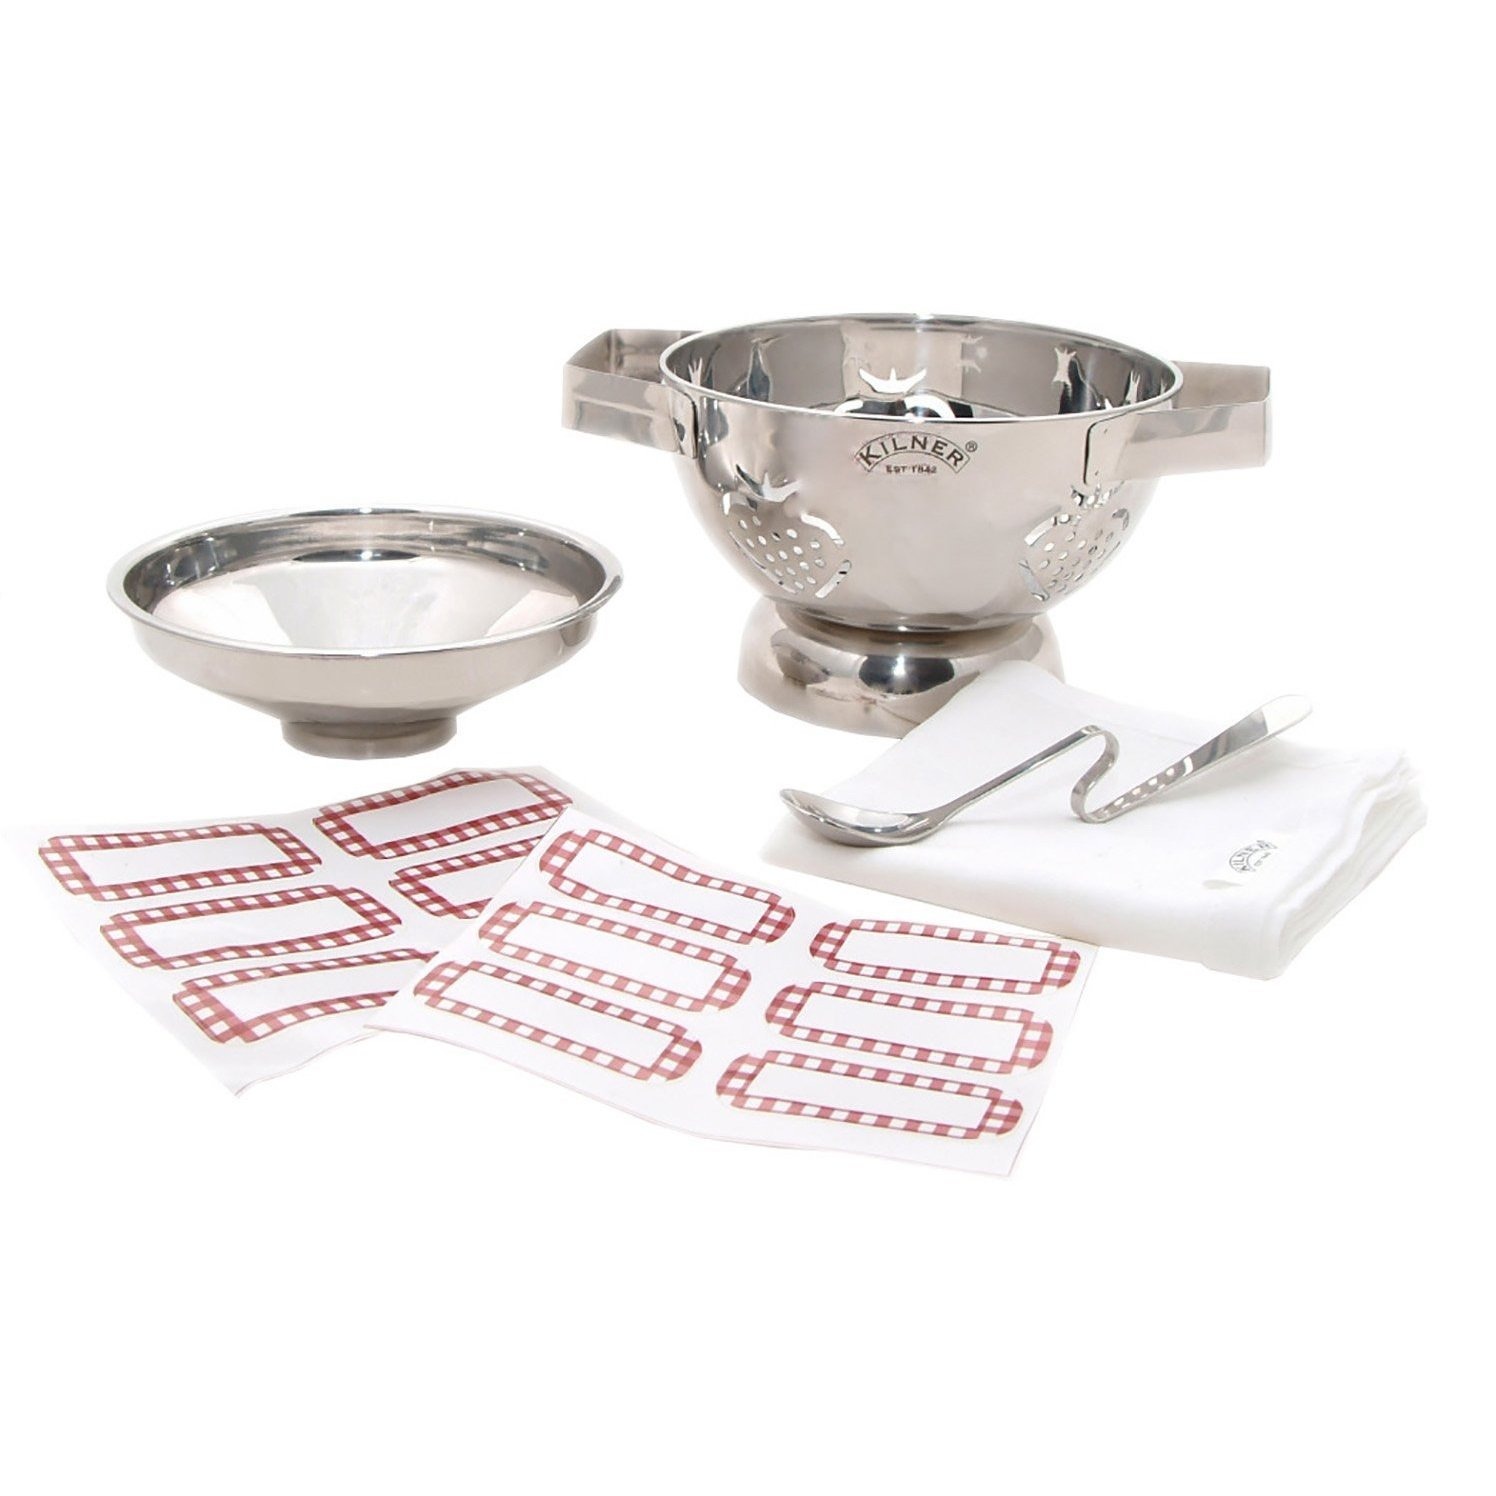
Item Name: Kilner 5-Piece Canning Kit
Bullet Point 1: Super jam making starter set from Kilner to aid with bottling preserves
Bullet Point 2: Set contains 15cm x stainless steel colander and 14cm easy fill funnel
Bullet Point 3: Also included: 1 x jam spoon, 50 cm x 50 cm muslin cloth, 1 x 12 pack of labels
Bullet Point 4: Comes in a gift box so makes an ideal gift for the home cook
Bullet Point 5: Create personalised homemade jams, pickles and chutneys
Product Description: The Kilner 5 piece preserving starter set is made from durable materials designed to successfully preserve and pickle. The set contains 15 cm x stainless steel colander, 14 cm x easy fill funnel, 1 x jam spoon, 50 cm x 50 cm muslin cloth, 1 x 12 pack of labels.
Value: 1.0
Unit: Count

Price: 26.84